Derek Anthony Seagrim

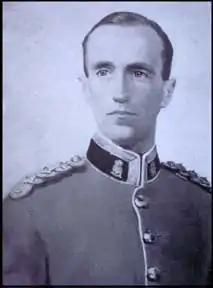

Lieutenant Colonel Derek Anthony Seagrim VC (24 September 1903 – 6 April 1943) was a British Army officer and an English recipient of the Victoria Cross (VC), the highest and most prestigious award for gallantry in the face of the enemy that can be awarded to British and Commonwealth forces. His VC was earned during the North Africa Campaign.